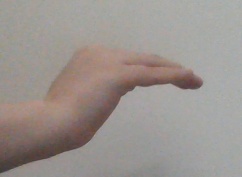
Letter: haa